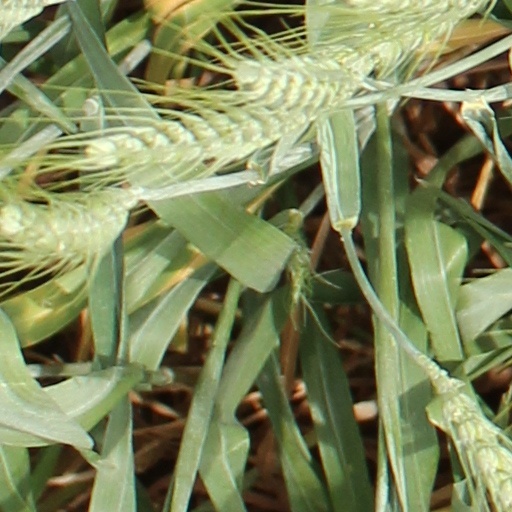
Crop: wheat